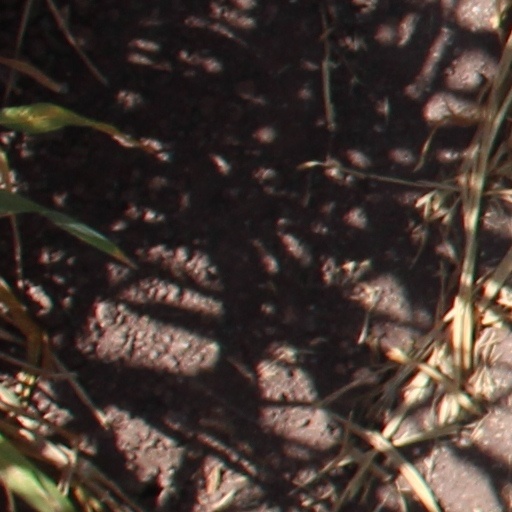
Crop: wheat